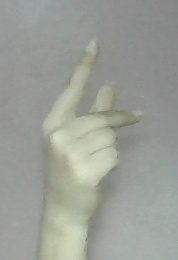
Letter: dha